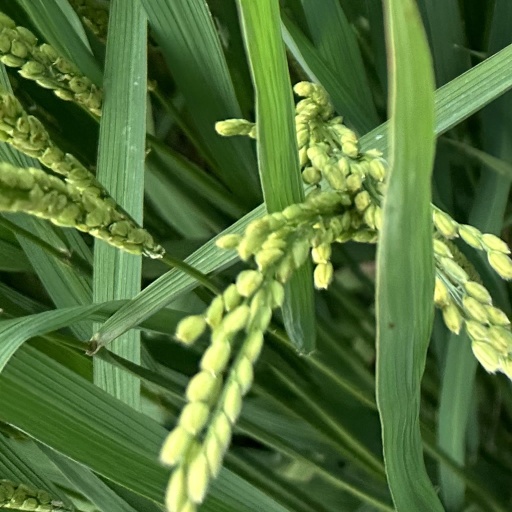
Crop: rice